Behar

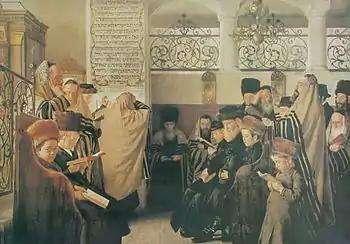
Day of Atonement (painting circa 1900 by Isidor Kaufmann)

Leviticus 25:8–10 refers to the Festival of Yom Kippur. In the Hebrew Bible, Yom Kippur is called: